Bengal cat

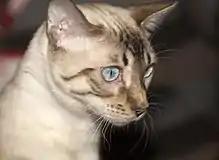

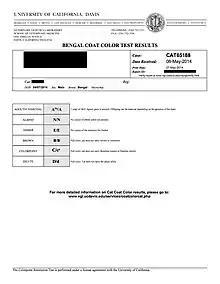
A UC Davis Bengal DNA test showing a cat carrying three recessive colors

In Australia, G5 (fifth-generation) Bengals are not restricted, but their import is complex.